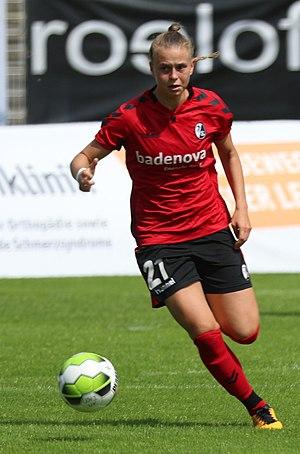
Klara Bühl, née le 7 décembre 2000, est une footballeuse internationale allemande. Elle joue au poste d'attaquant pour le Bayern Munich. Elle est aussi sélectionnée en équipe d'Allemagne féminine de football.